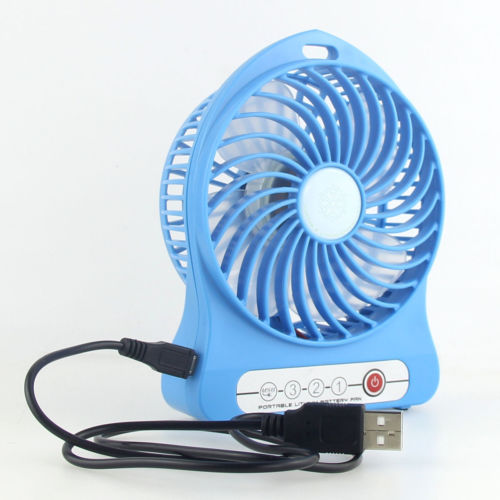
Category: fan